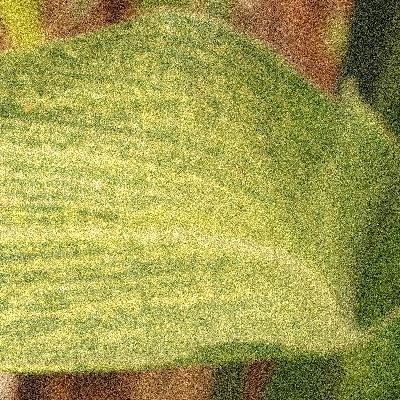
Label: Corn_(Maize)___Maize_Streak_Virus